Describe the emotion expressed in this image:  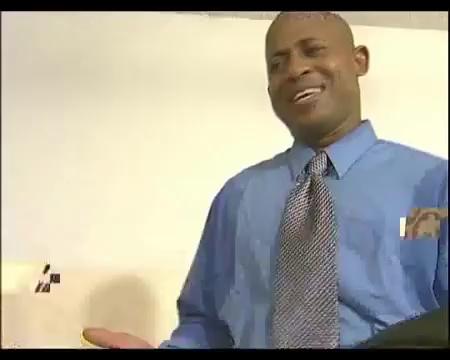
This person displays Fear, valence and arousal with high intensity.